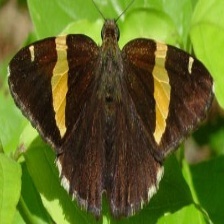
Species: GOLD BANDED